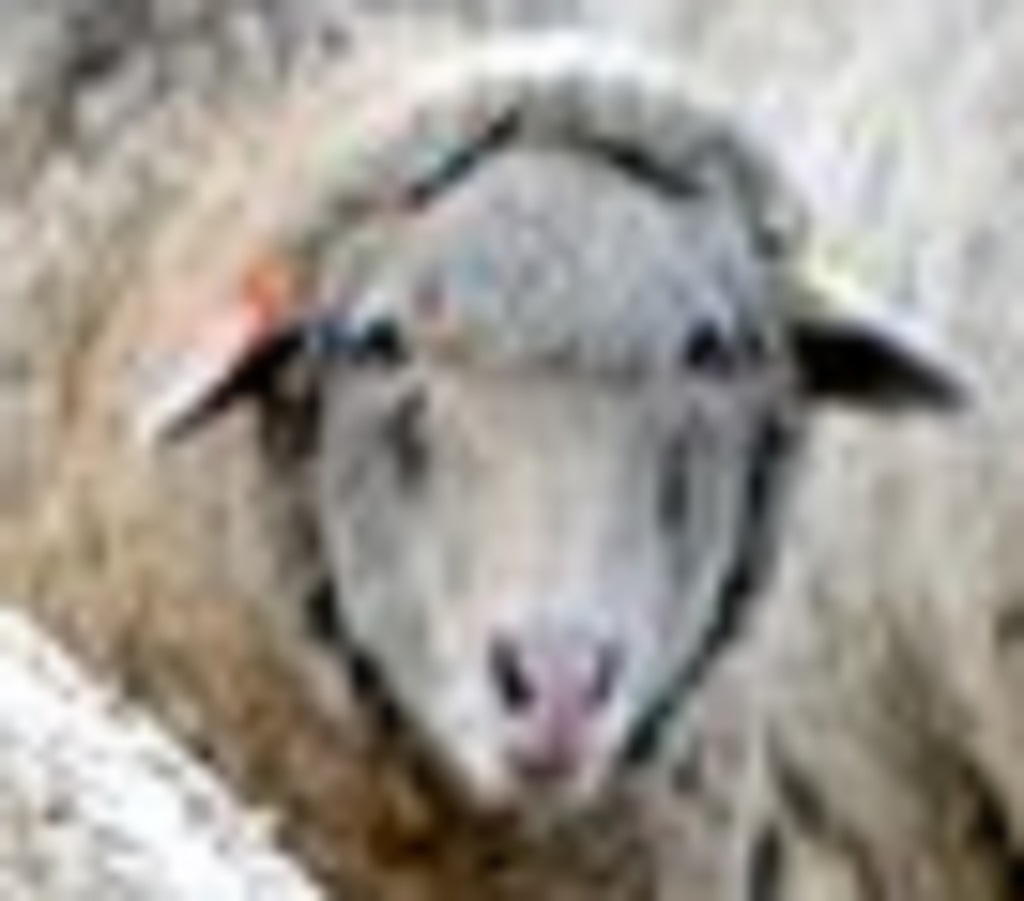
Label: no pain